Haftvād

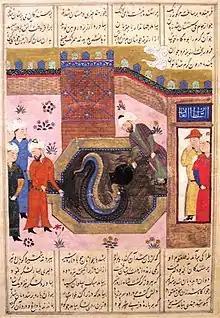
A Persian miniature from a 15th-century manuscript of the "Shahnameh" depicting Ardashir killing Hafvād's worm.

Haftvād is a legendary character whose story appears alongside accounts of the rise of Ardashir I, the founder of the Sassanid dynasty of Persia, in the third century C.E. Haftvād is mentioned in various sources, most notably the "Shahnameh" of Abu'l-Qāsim Ferdowsī Tūsī.